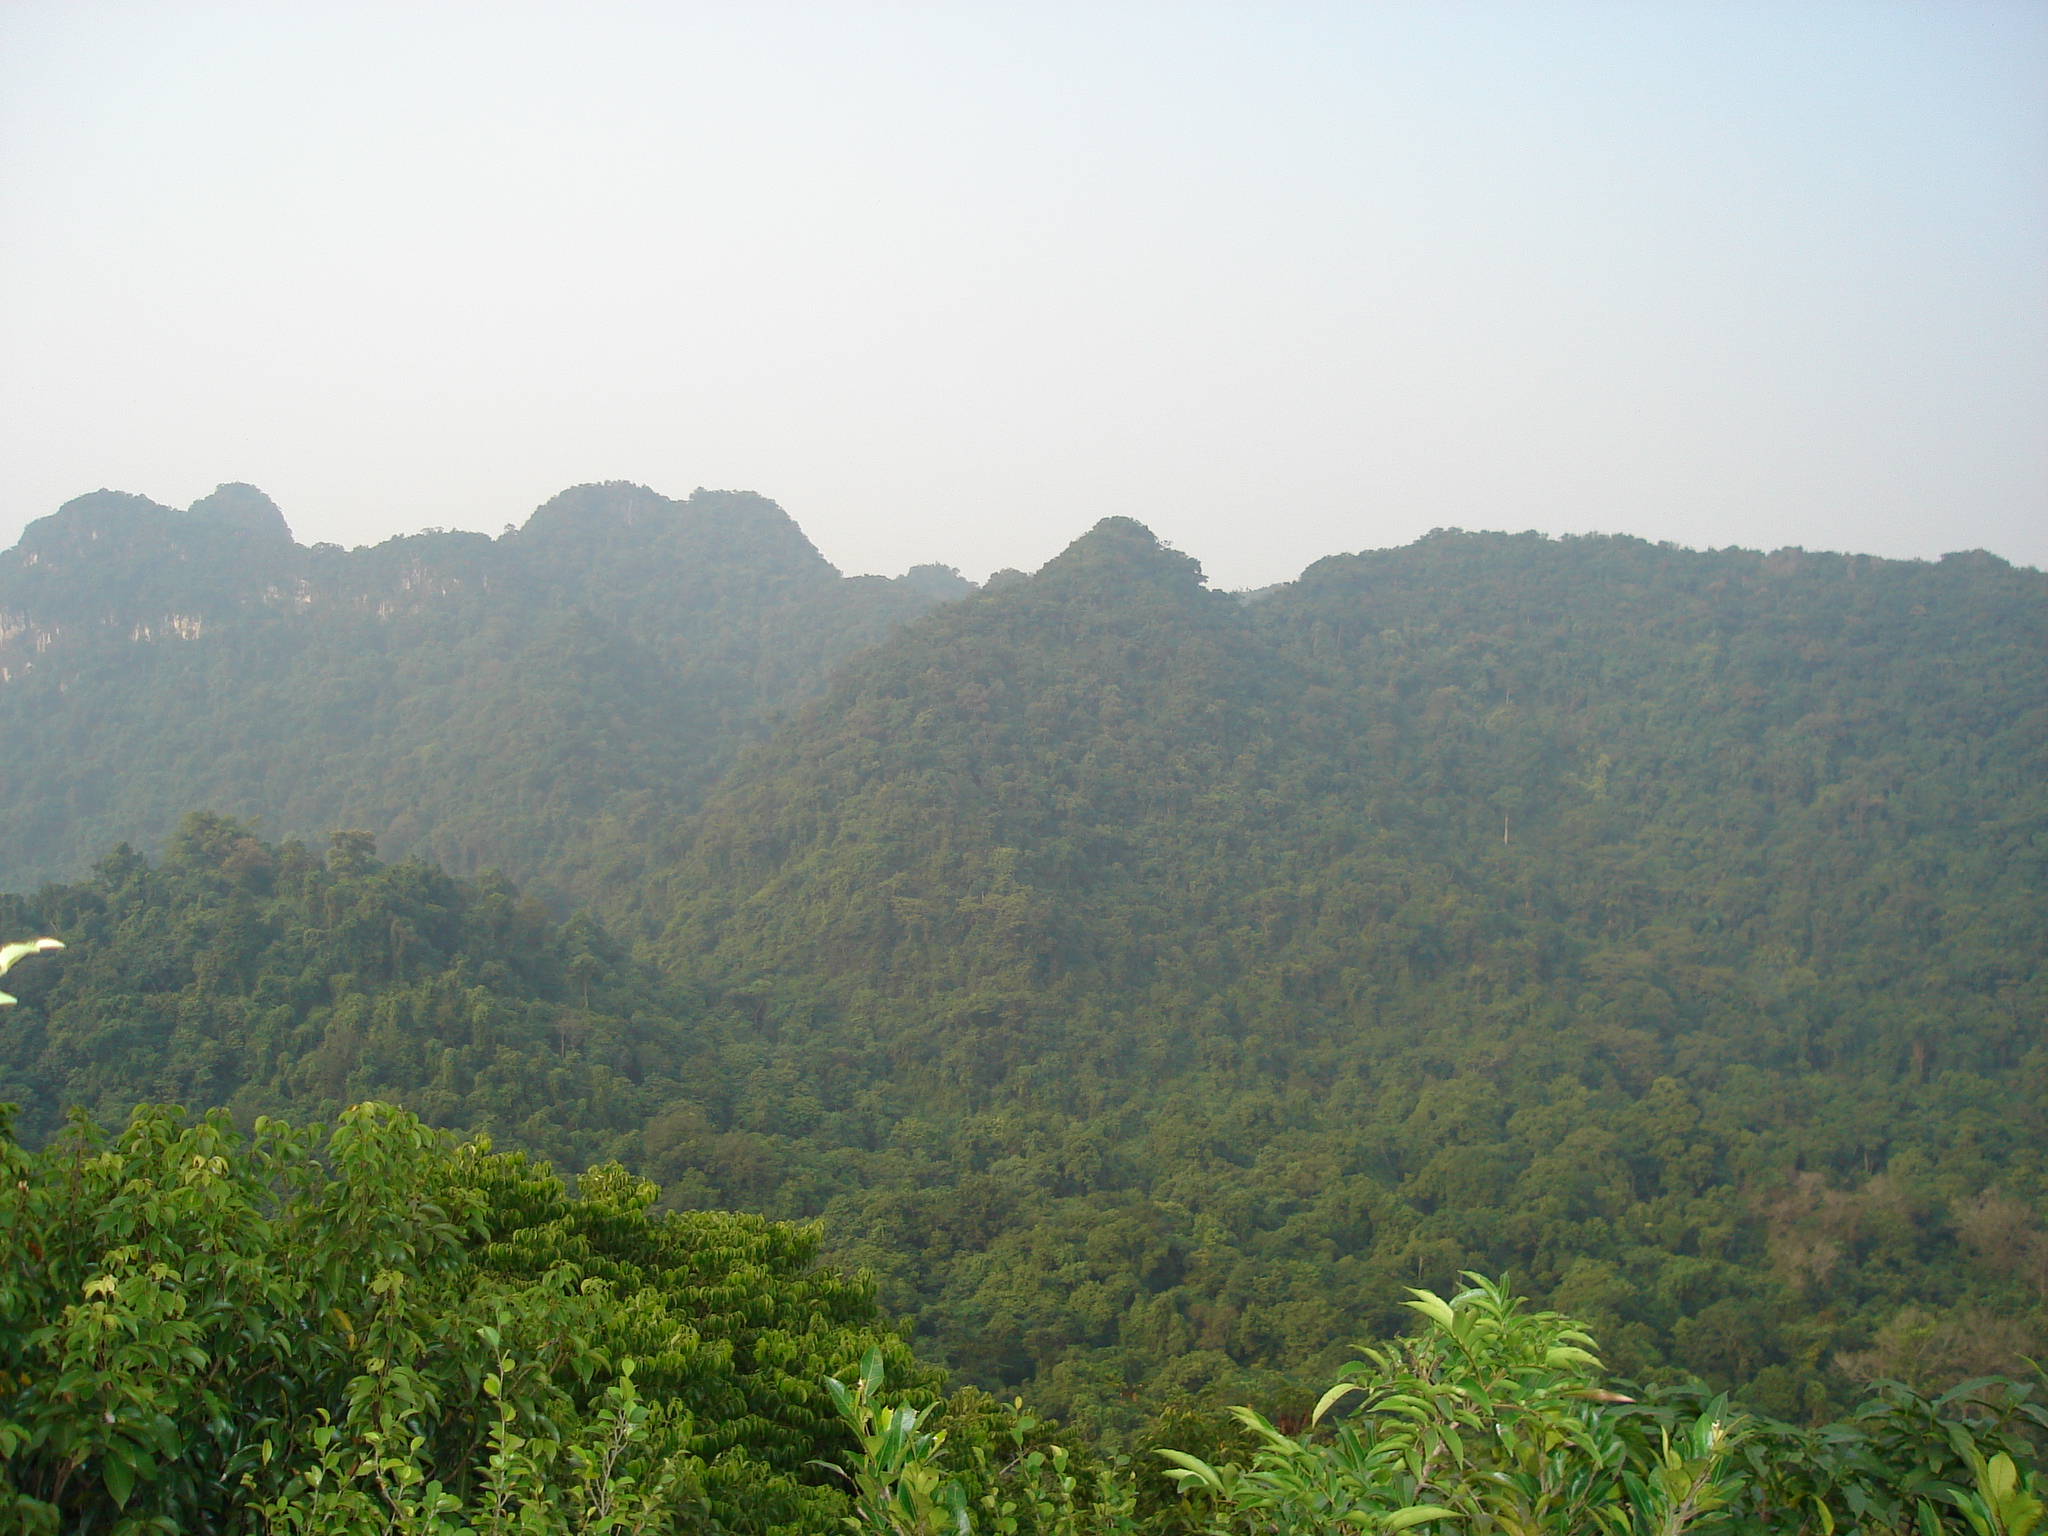
user: text: Màu sắc chủ đạo của cây cối trong ảnh là gì?
assistant: text: Màu xanh lá cây.

user: text: Có bao nhiêu lớp núi chính có thể nhìn thấy rõ trong hình?
assistant: text: Có ba lớp núi chính có thể nhìn thấy, từ tiền cảnh đến hậu cảnh.

user: text: Địa hình chính được thể hiện trong bức ảnh này là gì?
assistant: text: Phong cảnh núi rừng rậm.

user: text: Dựa vào không khí trong ảnh, có thể phỏng đoán thời tiết lúc chụp bức ảnh này như thế nào?
assistant: text: Thời tiết có vẻ có sương mù nhẹ hoặc mây mù, làm cho cảnh vật ở xa bị mờ đi.

user: text: Mối quan hệ giữa tiền cảnh và hậu cảnh trong bức ảnh được thể hiện qua những đặc điểm nào về màu sắc và độ nét?
assistant: text: Tiền cảnh với cây cối gần có màu xanh lá cây tươi sáng và sắc nét, trong khi hậu cảnh là những dãy núi mờ dần, mang sắc xanh xám và ít chi tiết hơn do khoảng cách và bầu không khí mờ đục.